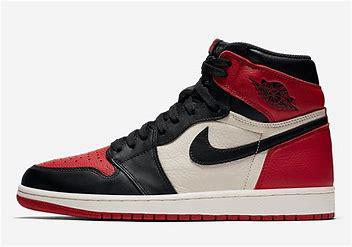
Brand: Jordan
Model: 1 OG